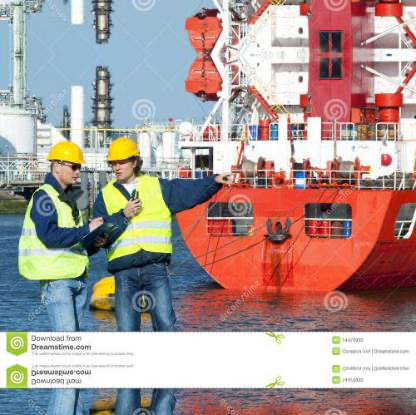
Objects in the image:
label: helmet
label: helmet
label: helmet
label: helmet